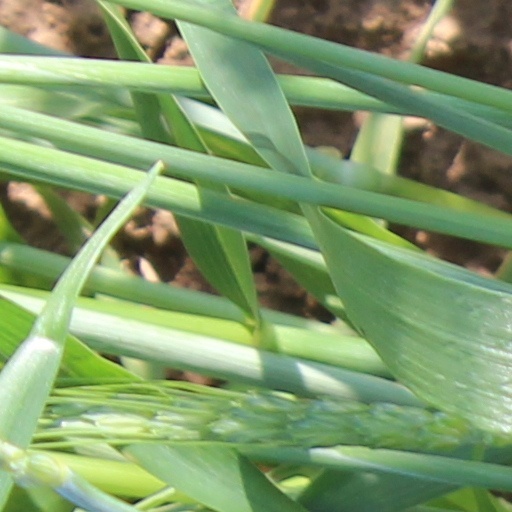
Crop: wheat